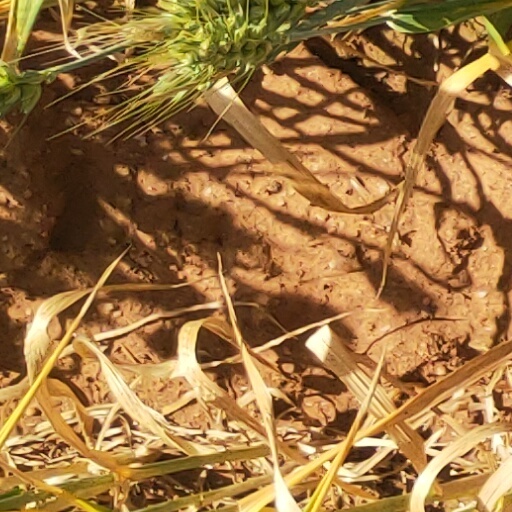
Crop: wheat